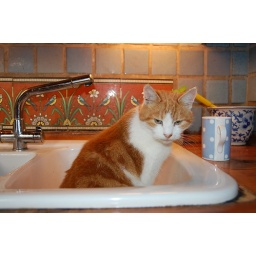
Cat in the kitchen sink - Bristol, England